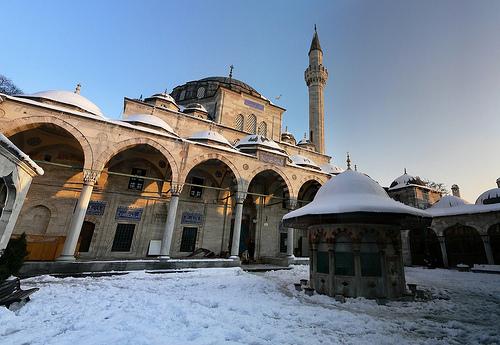
Weather: snow or frosty